A Stripe for Frazer

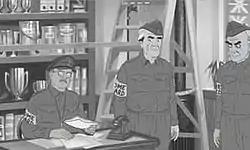
Screenshot from animated episode

This episode is one of three missing "Dad's Army" episodes after the tapes were wiped by the BBC for reuse. The other two are "The Loneliness of the Long Distance Walker" and "Under Fire".